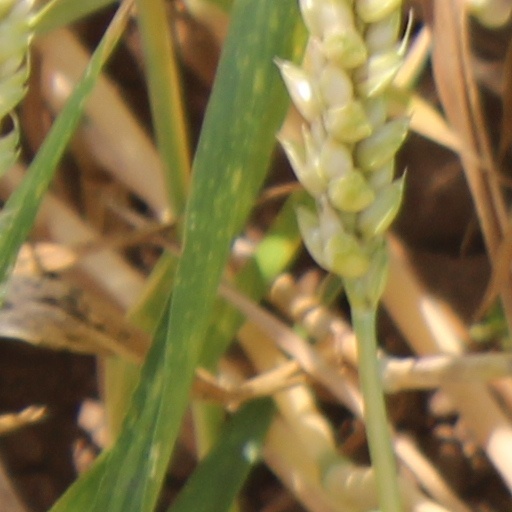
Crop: wheat